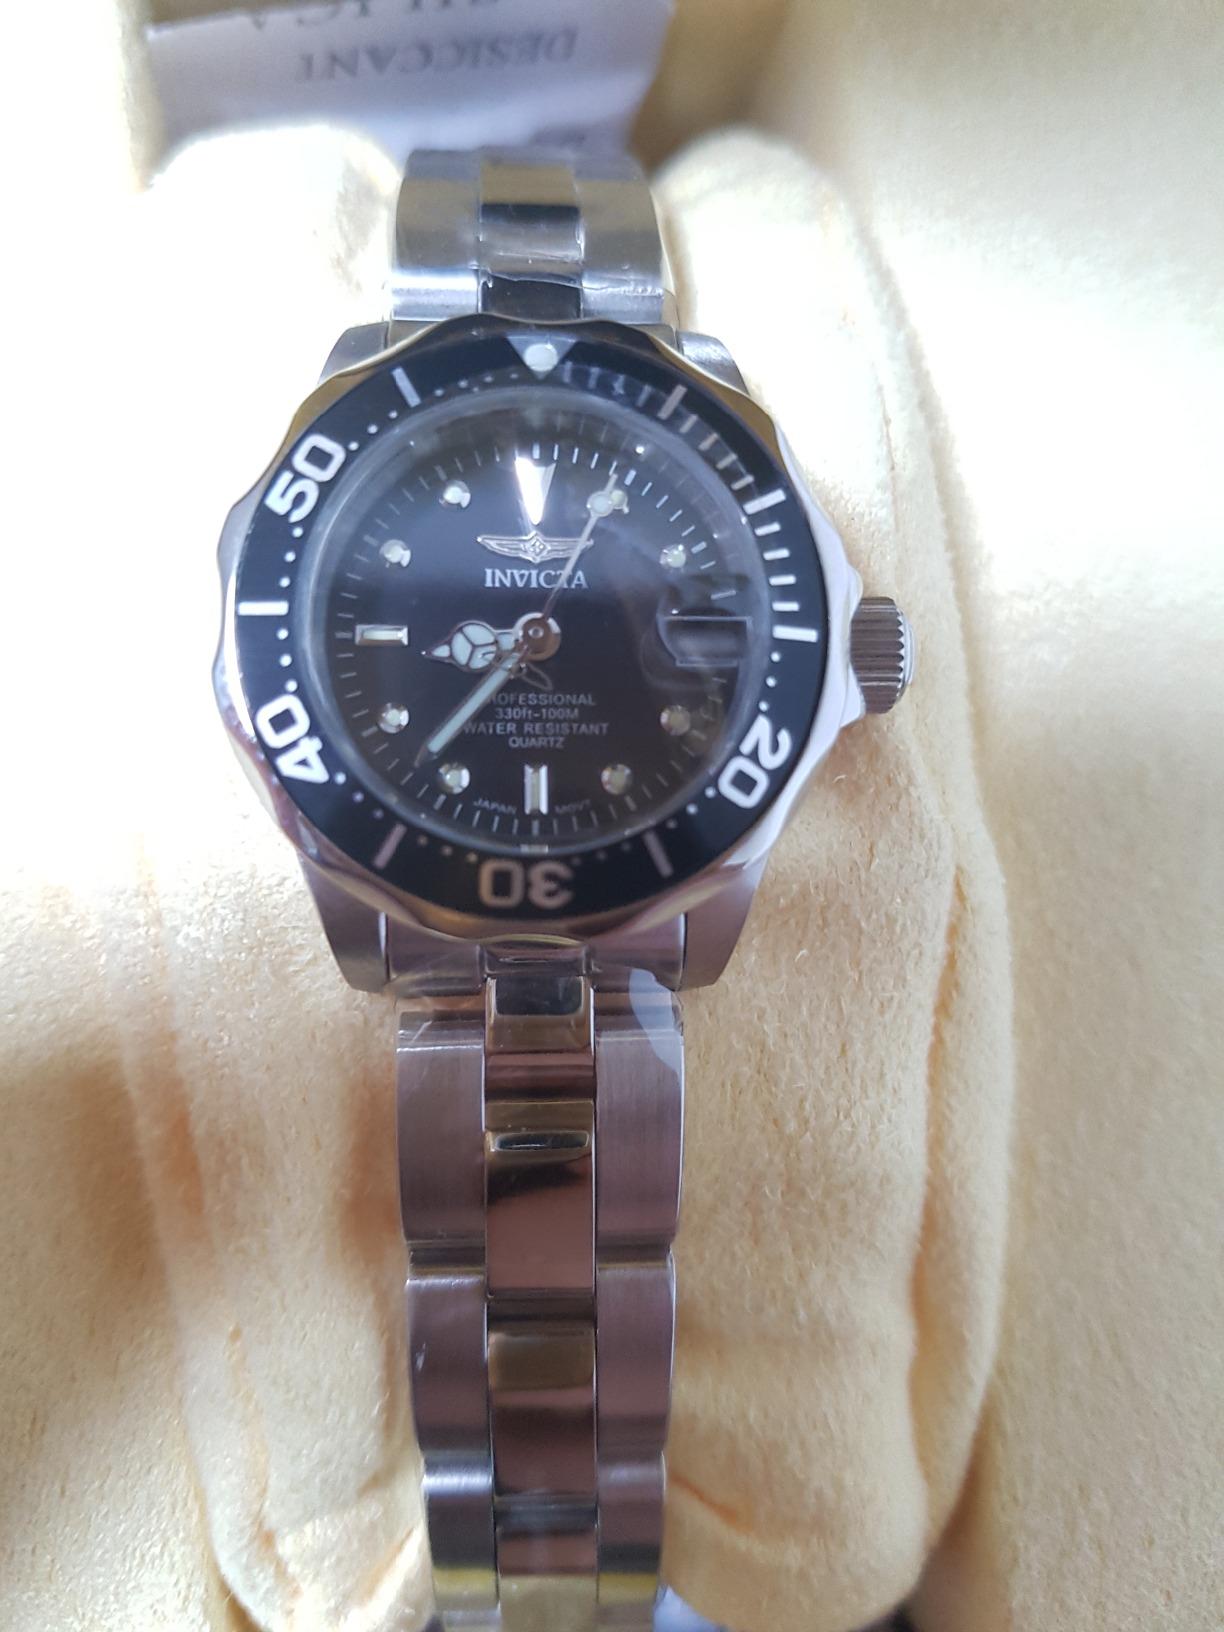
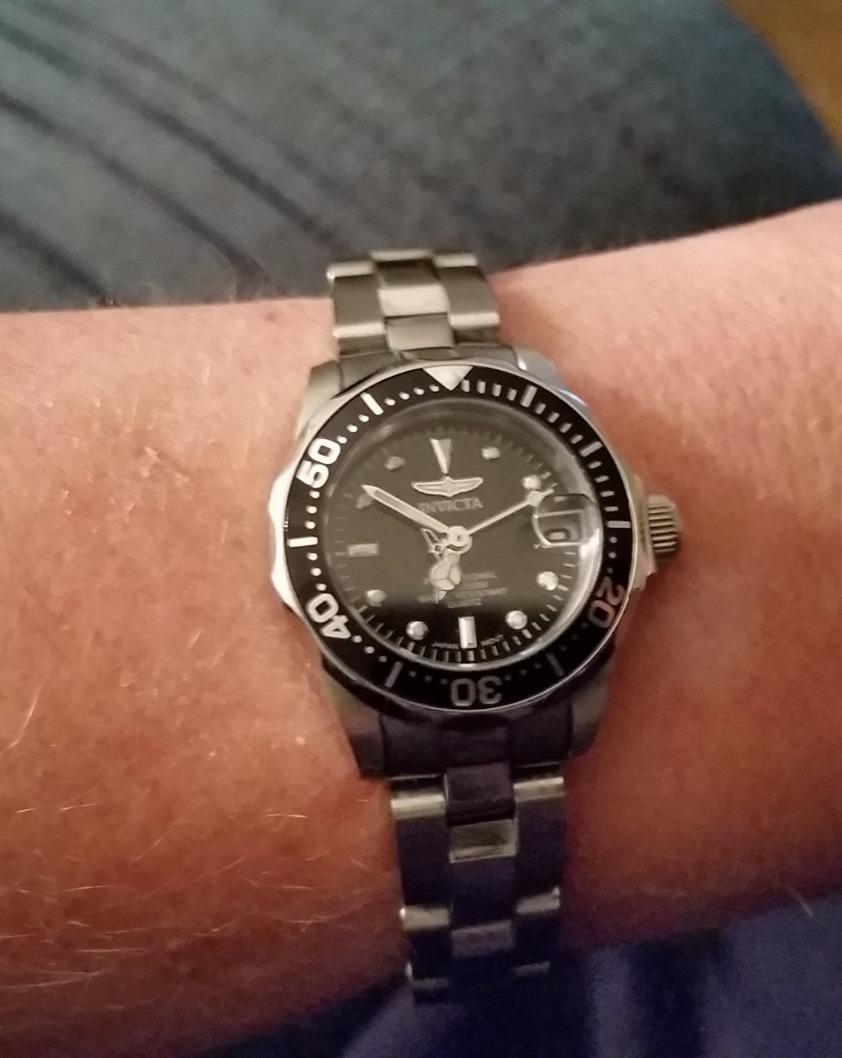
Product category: accessories_watch
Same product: yes